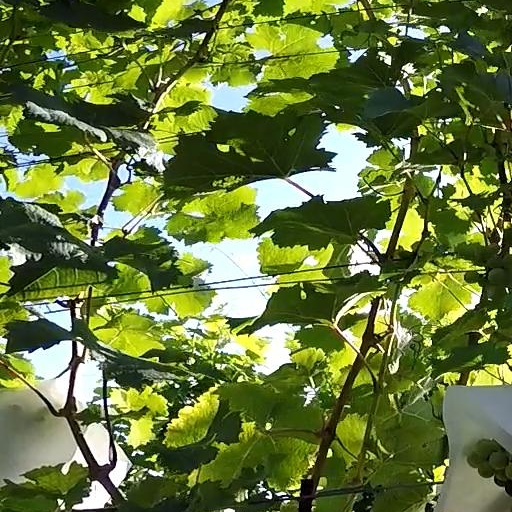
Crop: grape